Arab Legion

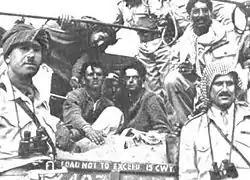
Arab Legion commander Abdullah el Tell (far right) with Captain Hikmat Mihyar (far left) pose with Jewish prisoners after the fall of Gush Etzion

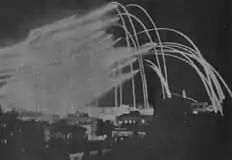
Arab Legion artillery shells illuminate Jerusalem in 1948

The Arab Legion actively participated in the 1948 Arab–Israeli war. With a total strength of just over 6,000, the Arab Legion's military contingent consisted of 4,500 men in four single battalion-sized regiments, each with their own armored car squadrons, and seven independent companies plus support troops. The regiments were organized into two brigades. 1st Brigade contained 1st and 3rd Regiments while 3rd brigade contained 2nd and 4th Regiments. There were also two artillery batteries with four 25-pounders each. On 9 February 1948 the Transjordan Frontier Force was disbanded with members being absorbed back into the Arab Legion. Although headed by Glubb, now a Lieutenant General, command in the field was by Brigadier Norman Lash.